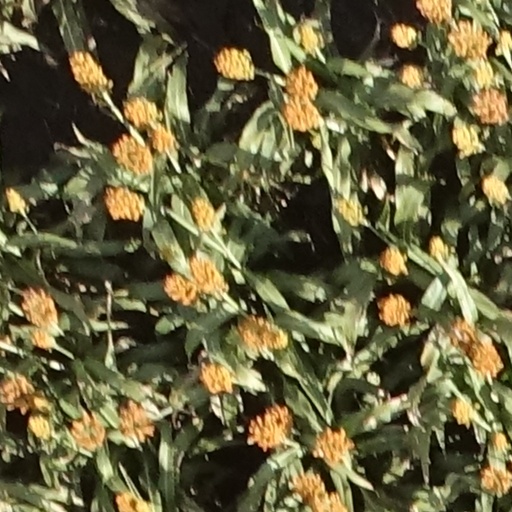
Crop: sorghum